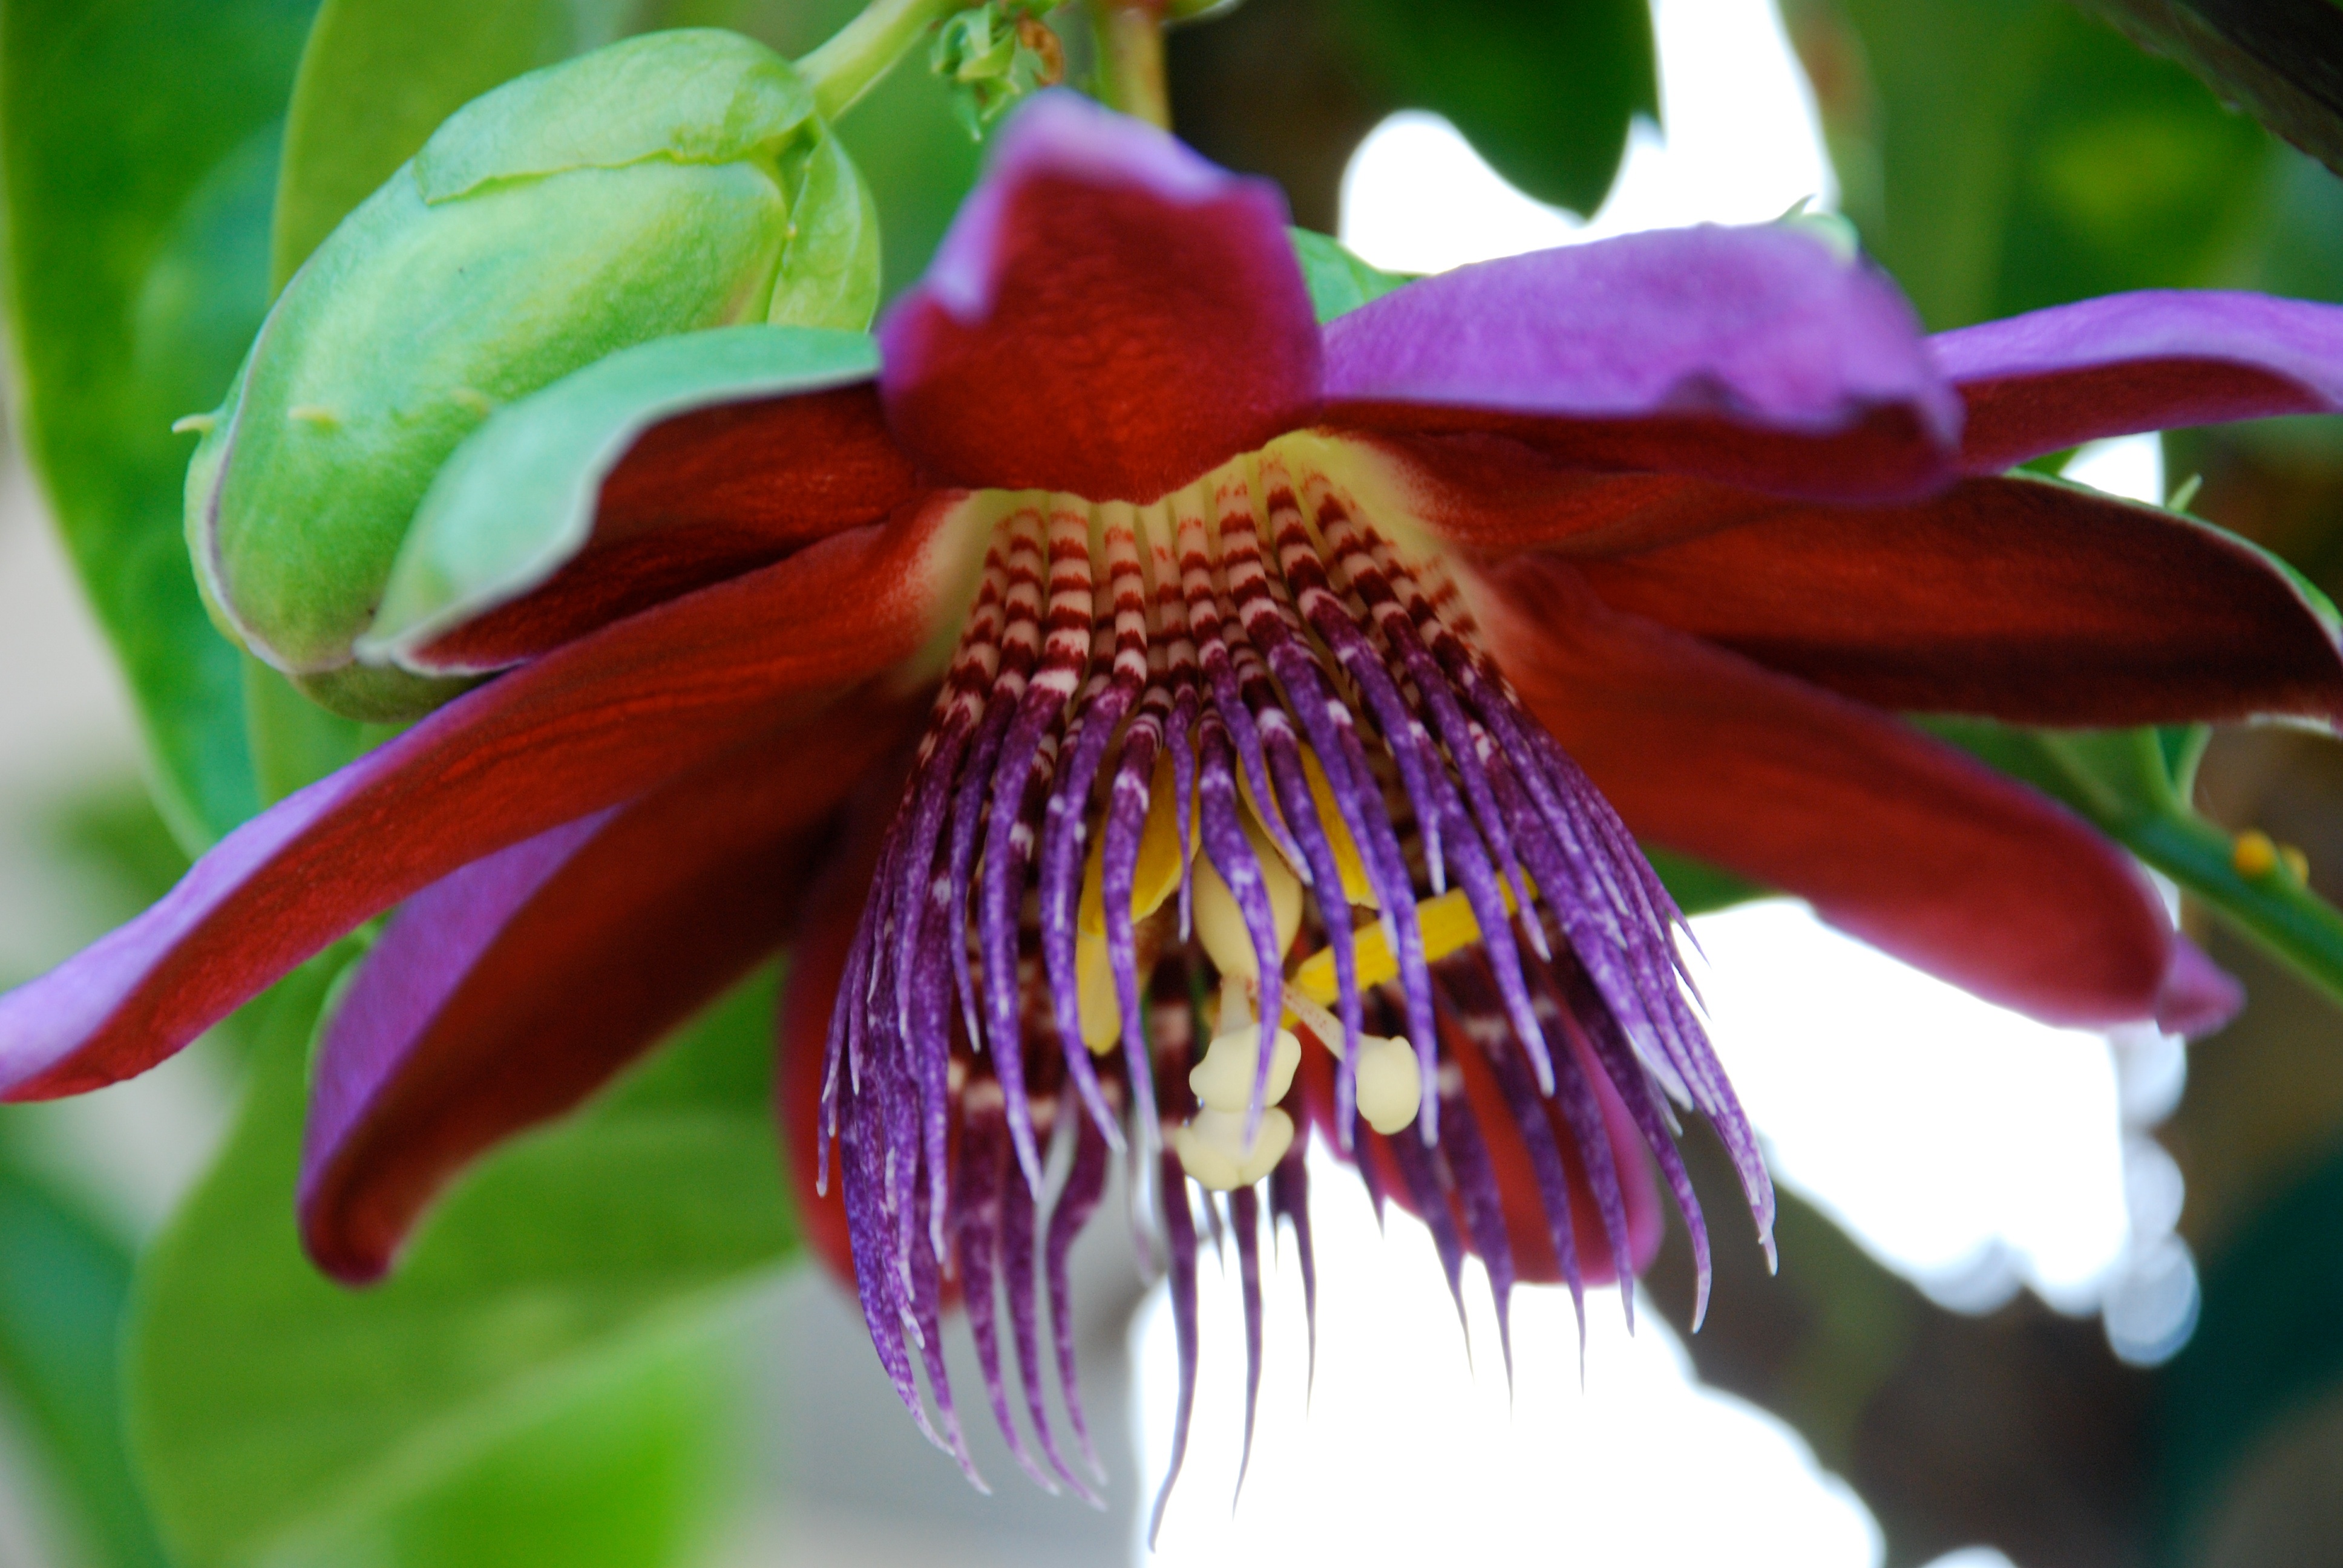
plant, flower, petal, botany, flora, wildflower, close up, passion flower, macro photography, flowering plant, land plant, passion flower family, purple passionflower